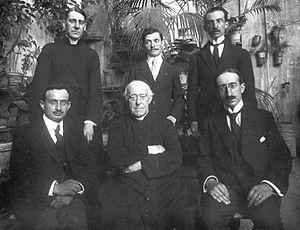
De haut en bas, de droite à gauche
Jean Bayet est un latiniste français, né à Versailles le 12 novembre 1892 et mort à Paris le 5 décembre 1969. Professeur de langue et littérature latines à la Sorbonne, il fut directeur général de l'Enseignement en 1944 et directeur de l'École française de Rome de 1952 à 1960. En 1948, il devint membre de l'Académie des inscriptions et belles-lettres ; spécialiste de littérature latine et de religion romaine, il a eu, par ses travaux et les thèses qu'il a dirigées, un rôle déterminant dans le développement d'une école française d'histoire de la religion romaine particulièrement active dans la deuxième moitié du XXᵉ siècle.
Émile-Guillaume Léonard, né le 20 juillet 1891 à Aubais et mort de 11 décembre 1961 à Saint-Cloud, est un historien français, directeur d'études à l'École pratique des hautes études et spécialiste de l'histoire du protestantisme.
Raymond Thouvenot est un archéologue et historien français de l'Antiquité romaine né le 15 juillet 1896 à Commercy et mort le 17 avril 1981 dans la même ville. Il a été